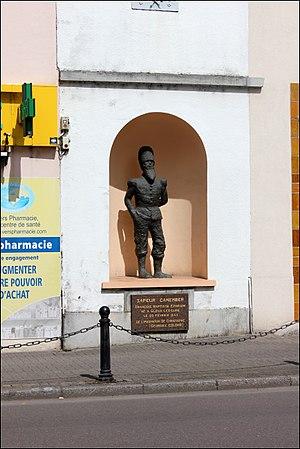
Statue du sapeur Camenber à Lure
Les Facéties du sapeur Camember est une bande dessinée française créée par Christophe et parue dans Le Petit Français illustré sous la forme de feuilleton entre 1890 et 1896.